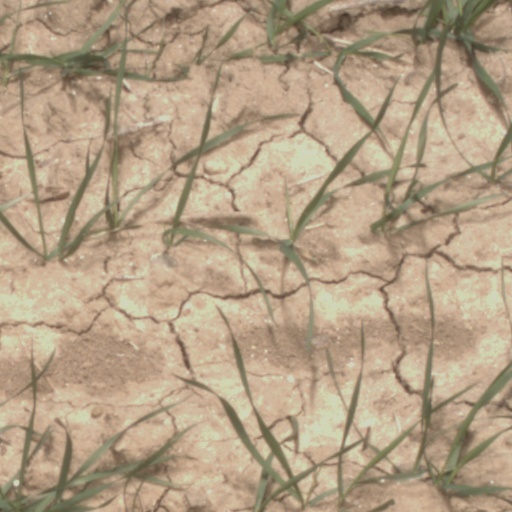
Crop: wheat